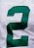
Number: 2